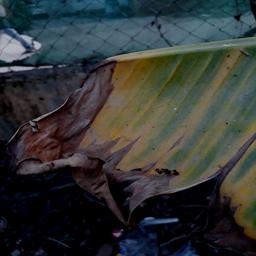
Label: POTASSIUM DEFICIENCY